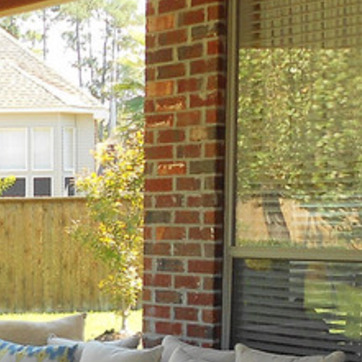
Material: brick